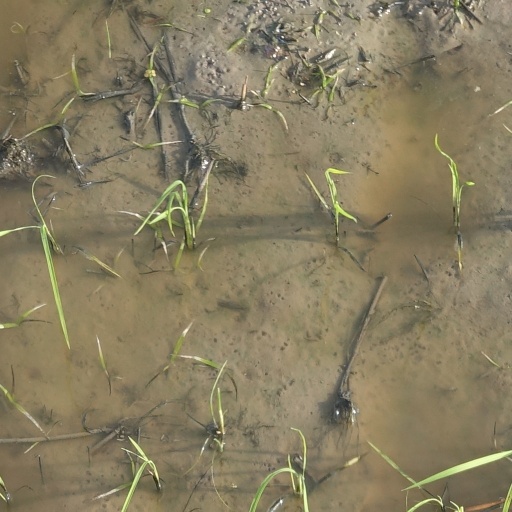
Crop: rice